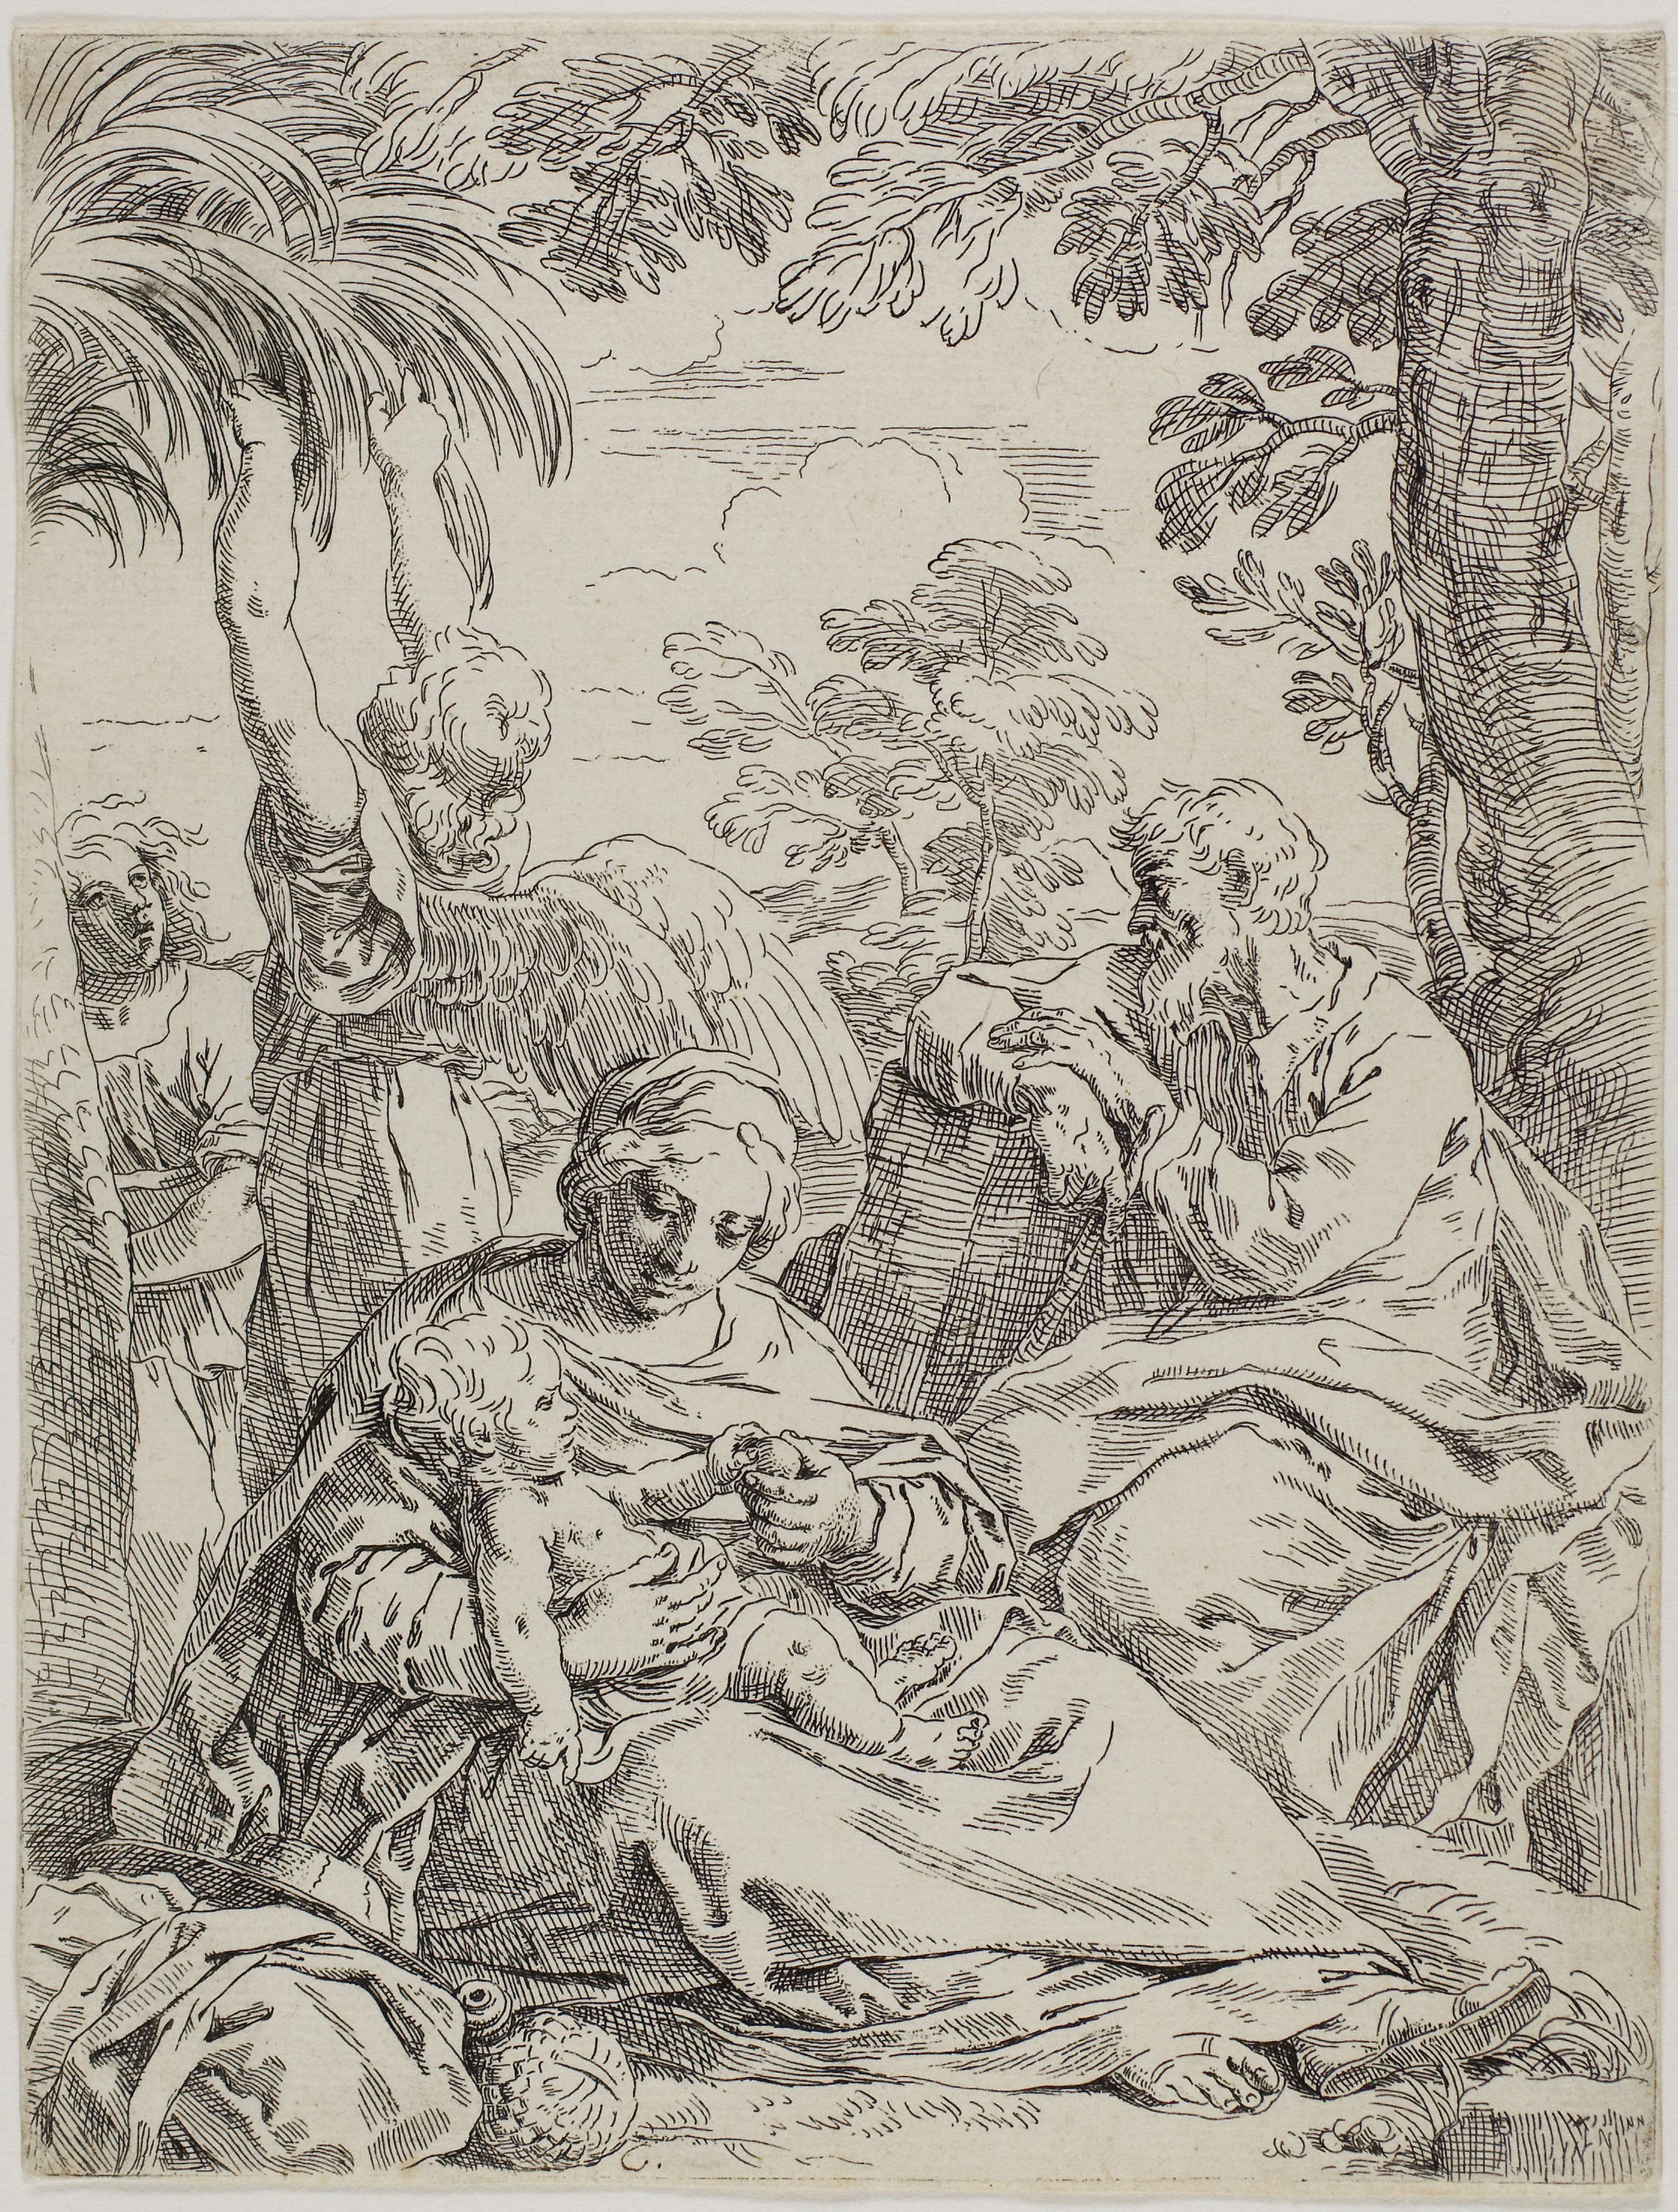
mammal, black and white, art, tree, drawing, fictional character, monochrome, illustration, artwork, sketch, figure drawing, visual arts, printmaking, portrait, mythical creature, fiction